Amaretto

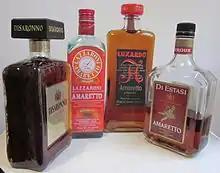
Bottles of amaretto liqueur

Amaretto (Italian for 'a little bitter') is a sweet Italian liqueur originating from the "comune" (municipality) of Saronno. Depending on the brand, it may be made from apricot kernels, bitter almonds, peach stones, or almonds, all of which are natural sources of the benzaldehyde that provides the almond-like flavour of the liqueur. It generally contains 21 to 28 percent alcohol by volume.